Ryan O'Byrne

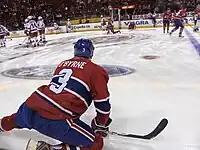
O'Byrne during his tenure with the Montreal Canadiens in March 2009.

O'Byrne was then re-signed to a three-year contract with the Canadiens on July 16, 2008. He made the Canadiens opening night roster for the 2008–09 season, appearing in 37 games for five assists, with two stints in the AHL.